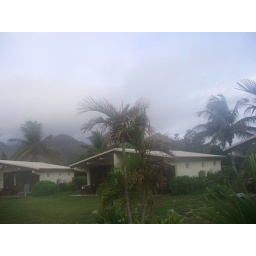
Rain clouds advancing over the mountains